Gathering of the Juggalos

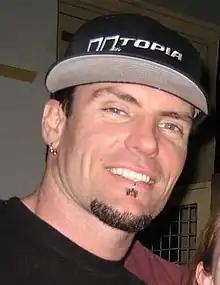
Vanilla Ice performed at the second Gathering of the Juggalos and many others since

Like the previous year, hundreds of fans charged the main stage during Insane Clown Posse's performance. However, this time the group was forced to flee the stage before it collapsed. The festival ended early before the duo could reveal their . The next day, local newspapers reported the rush as a "riot".